Tropical Storm Alma

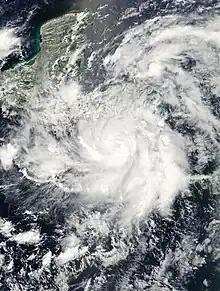
Tropical Storm Alma approaching Nicaragua on May 29

Tropical Storm Alma was the easternmost forming Pacific tropical cyclone on record. It formed within the monsoon trough just off the coast of Costa Rica on May 29. Initially forecast to remain a weak tropical storm, the cyclone rapidly strengthened and developed an eye, before making landfall on May 29 in Nicaragua, near León, with peak winds of . Alma degenerated into a remnant low on May 30, before merging with another approaching tropical wave in the Gulf of Honduras shortly afterward, which became Tropical Storm Arthur on the next day. Alma was the first tropical storm on record to strike the Pacific coast of Nicaragua. In Costa Rica, heavy rainfall caused flooding and landslides, killing two and causing $35 million (USD) in damage. Three people were killed in Nicaragua, one from drowning and two others from electrocution. Five others died in Honduras from an aviation accident likely related to the storm and one other was swept away in floodwaters.